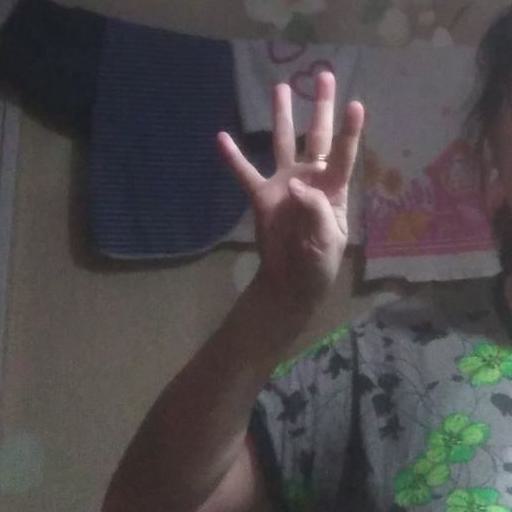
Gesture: four